Visa policy of Somaliland

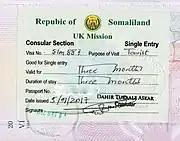
Somaliland tourist visa issued in United Kingdom with Somaliland entry and exit date

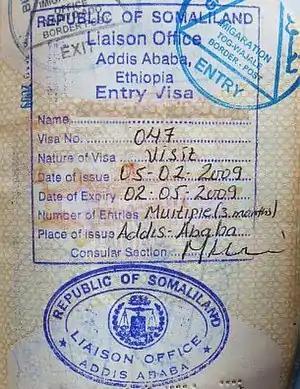
Somaliland visa issued by the Somaliland Liaison Office, Addis Ababa

Holders of passports issued by the following countries below can obtain a visa on arrival at all border checkpoints including Hargeisa Airport.